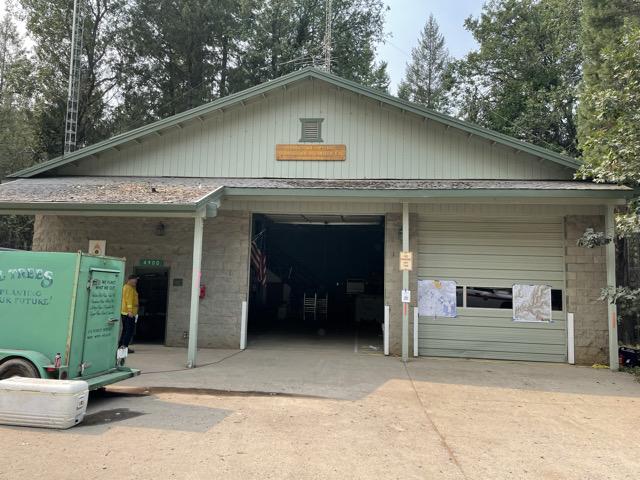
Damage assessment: no_damage